Egire Paavurama

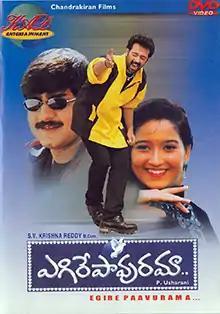
DVD cover

Egire Paavurama is a 1997 Indian Telugu-language romantic comedy film directed by S. V. Krishna Reddy. The film stars J. D. Chakravarthy, Srikanth, and Laila. The music was composed by S. V. Krishna Reddy. It is a remake of the Malayalam film "Sallapam" (1996).